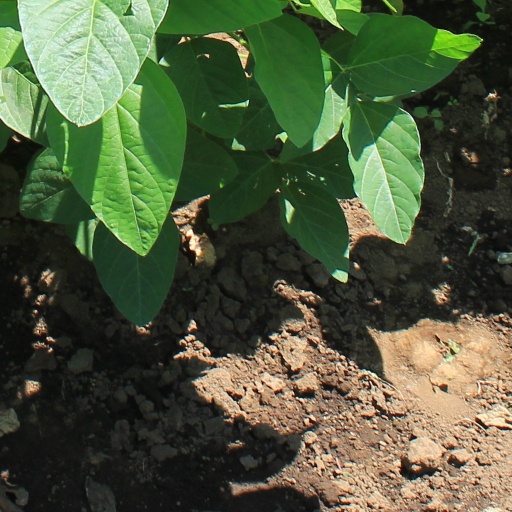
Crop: soybean